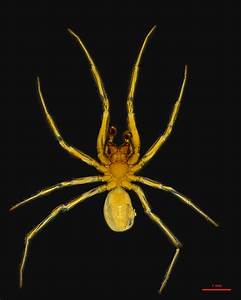
Label: ragno